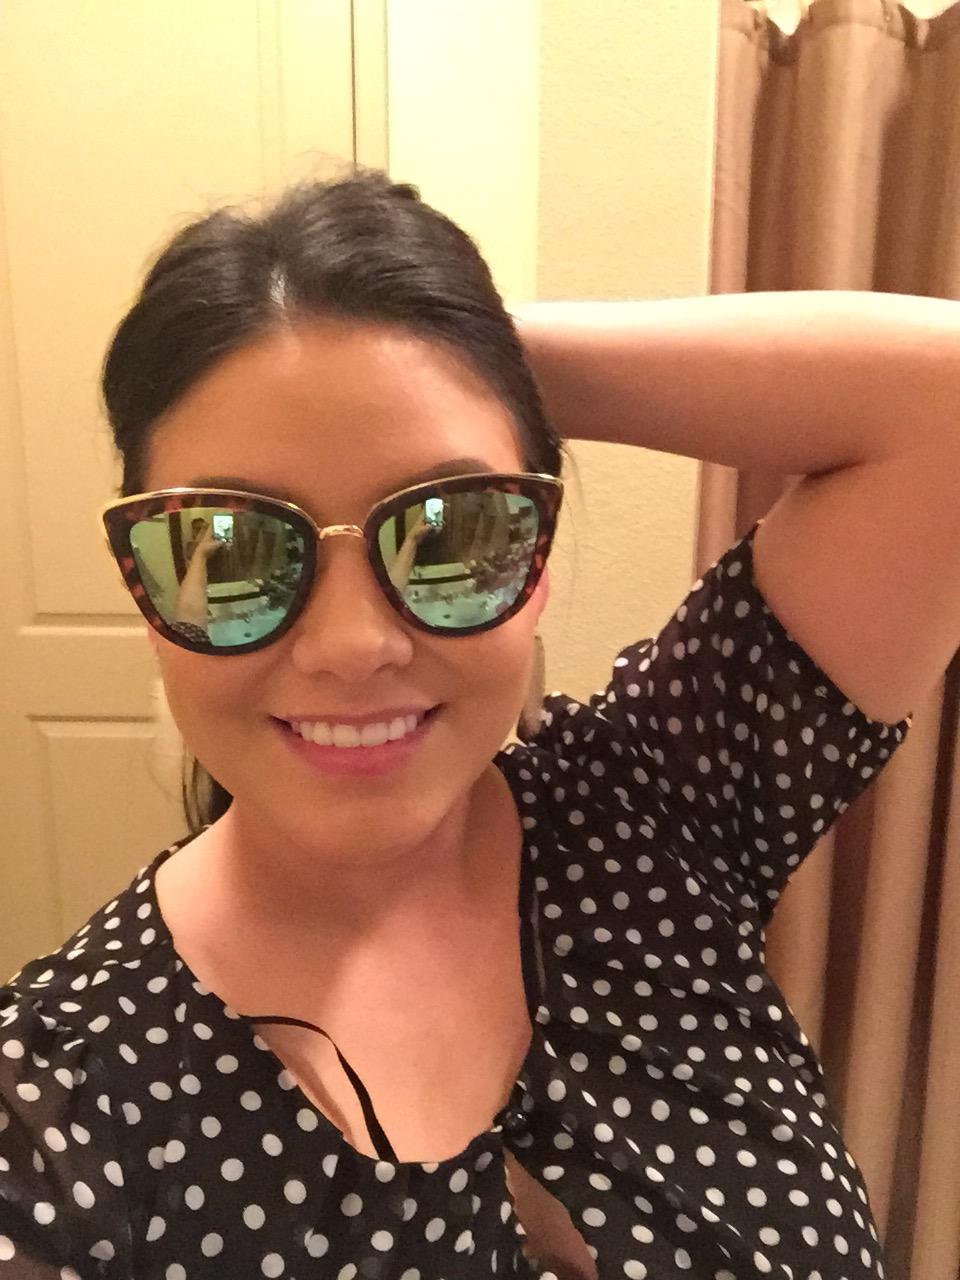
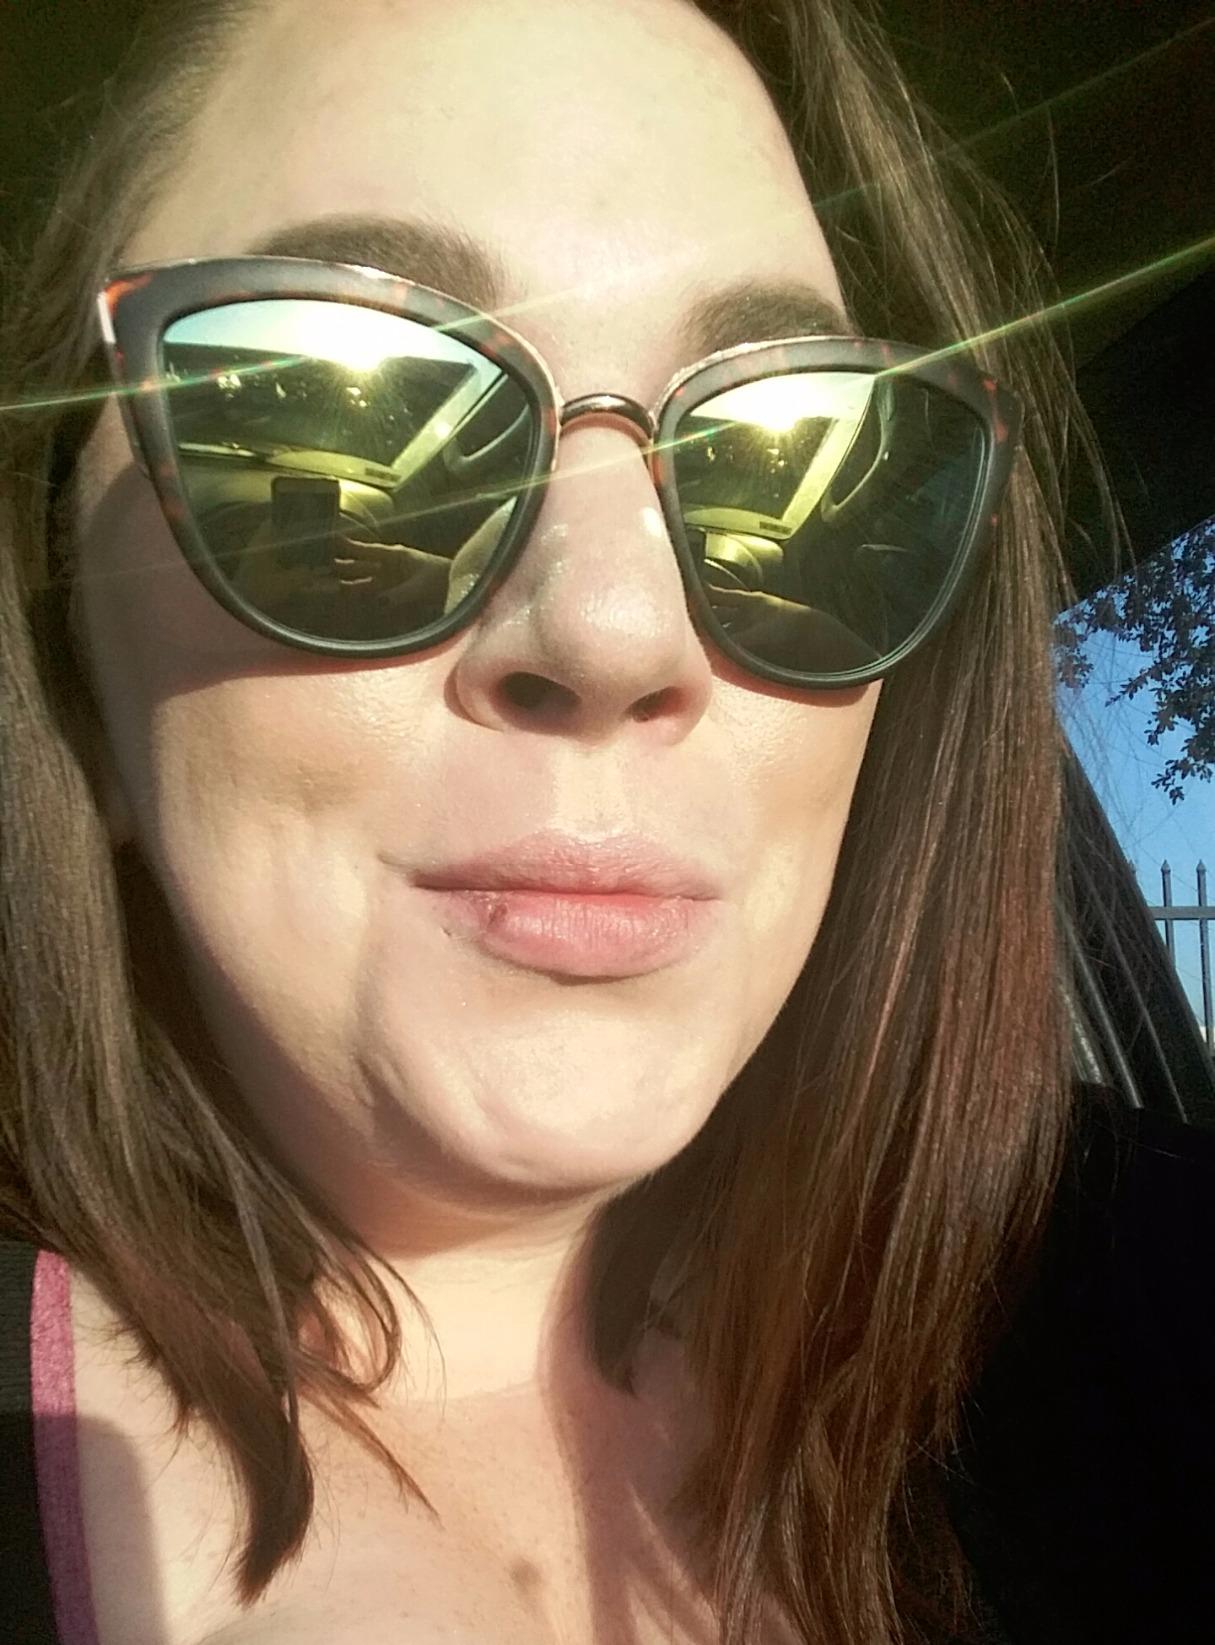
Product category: accessories_sunglasses
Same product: yes